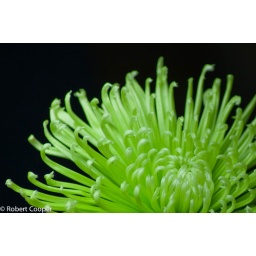
Not sure what this flower is called it came in a bouquet